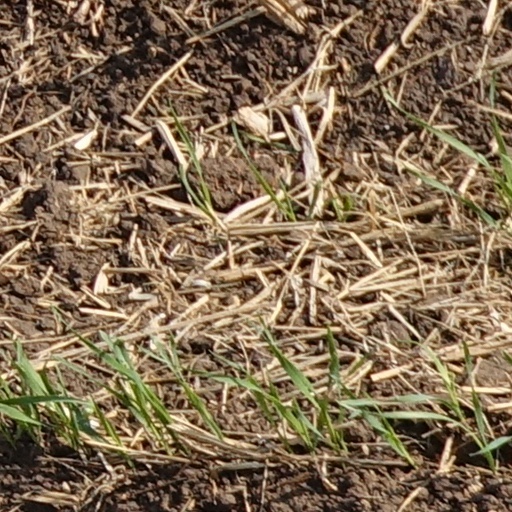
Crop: wheat